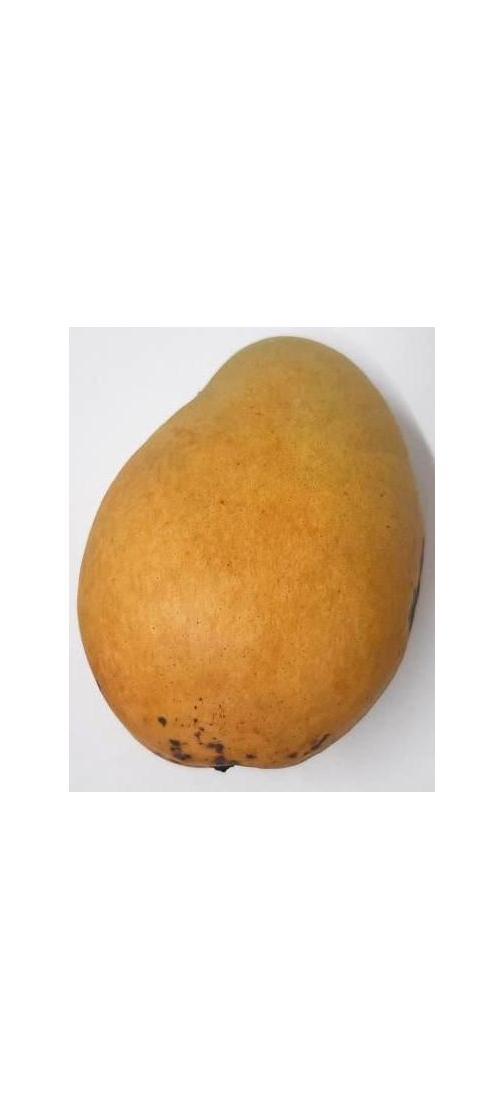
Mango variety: Bari-11